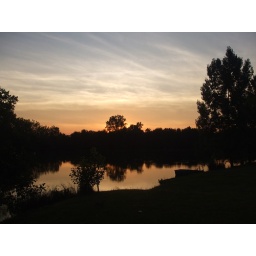
What a sky at night over the lake